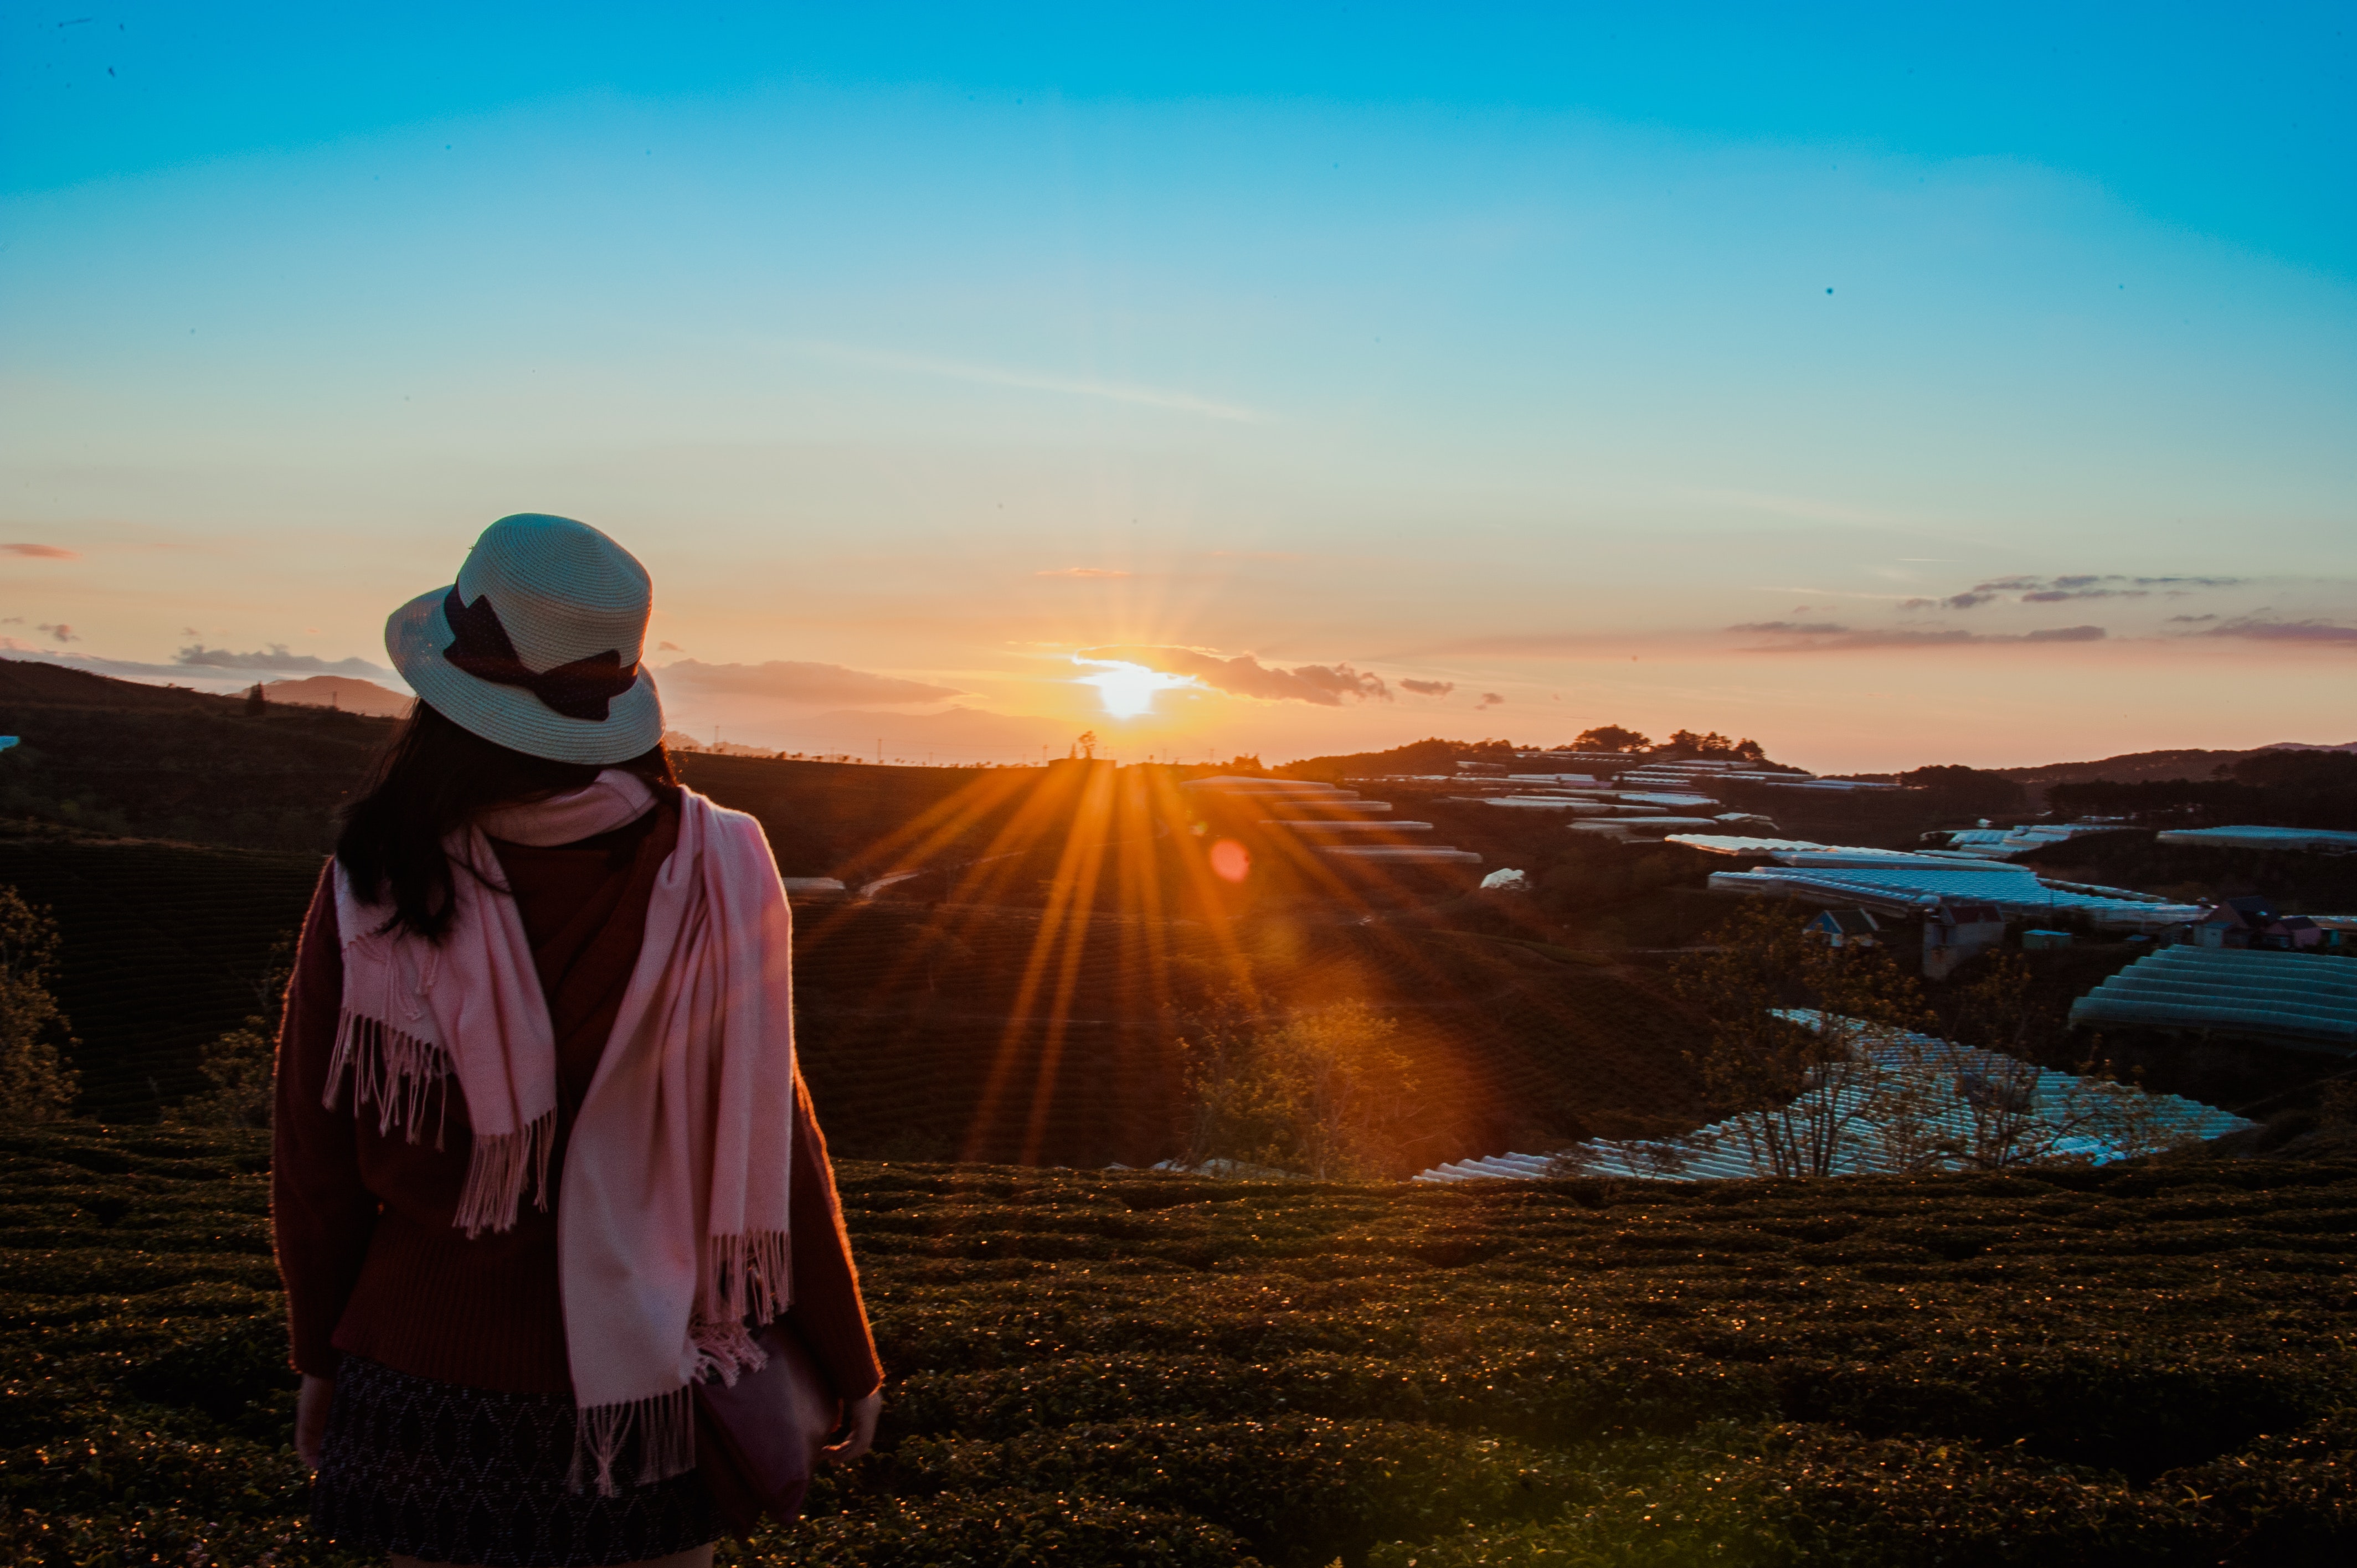
sky, sunset, light, cloud, sunlight, sunrise, morning, horizon, photography, landscape, mountain, winter, evening, dawn, stock photography, sun, hill, grassland, plain, tundra